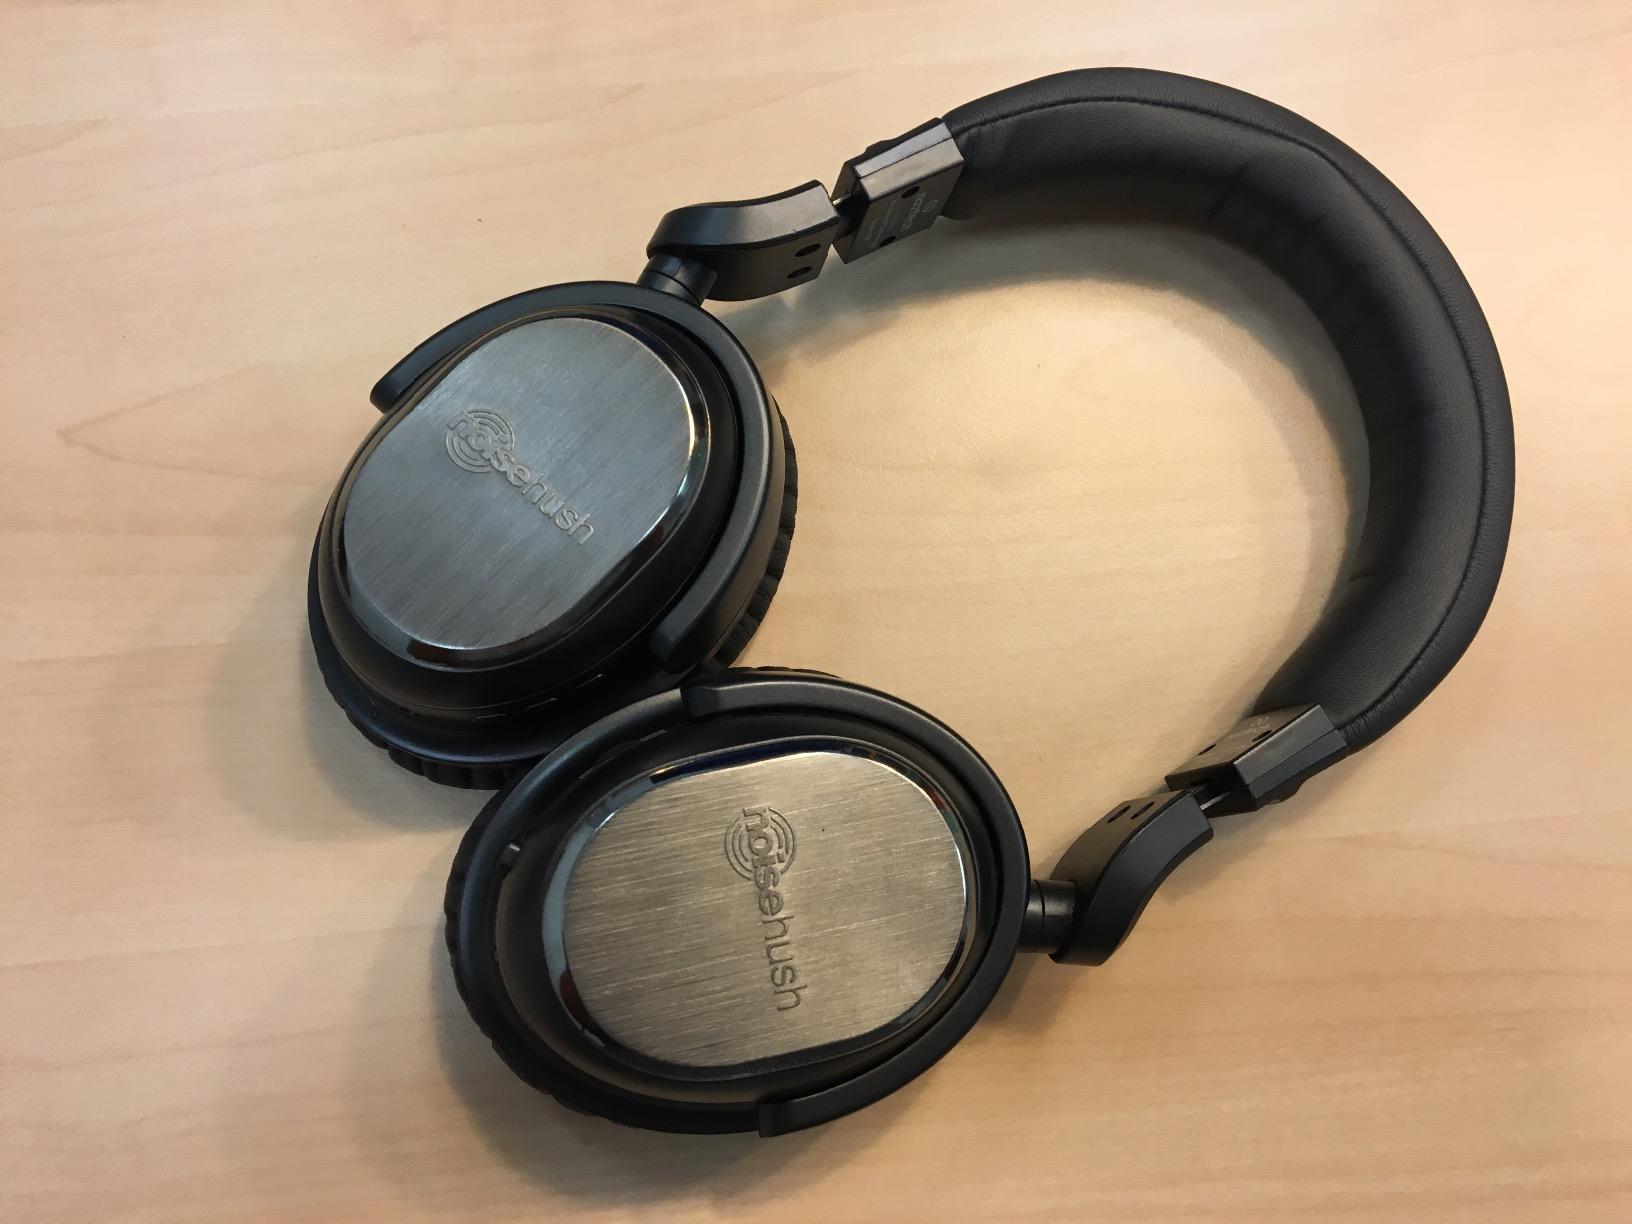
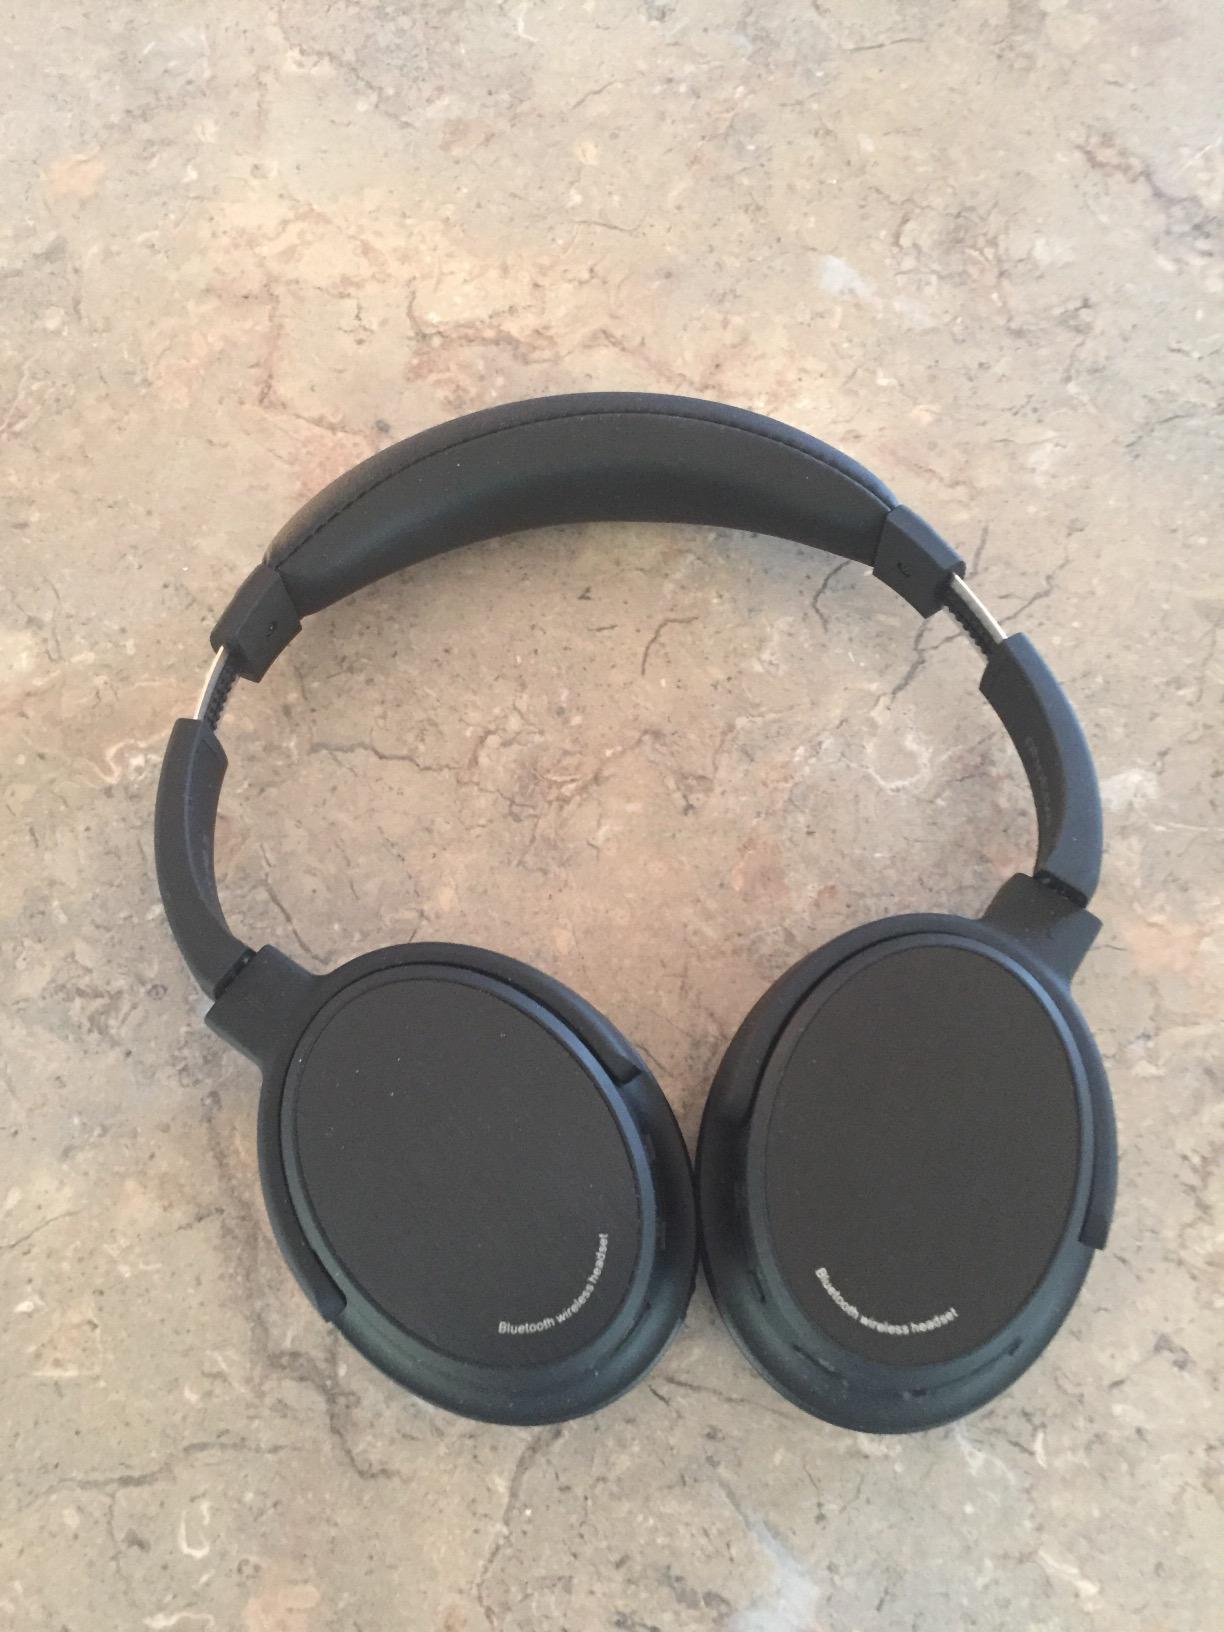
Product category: headphones
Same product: no